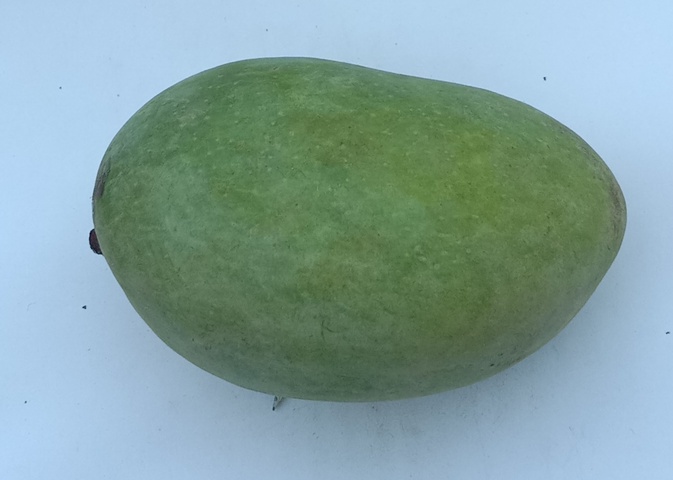
Mango variety: Chaunsa (Summer Bahisht)